Chattam

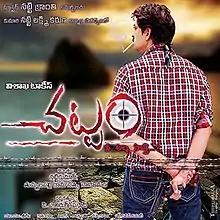
Movie Poster

Chattam is a 2011 Indian Telugu-language action film produced by Natti Kumar & Tummalapalli Rama Satyanarayana on Vishaka Talkies banner and directed by P. A. Arun Prasad. Starring Jagapathi Babu and Vimala Raman with music composed by M. M. Srilekha. The film was recorded as a "flop" at the box office.